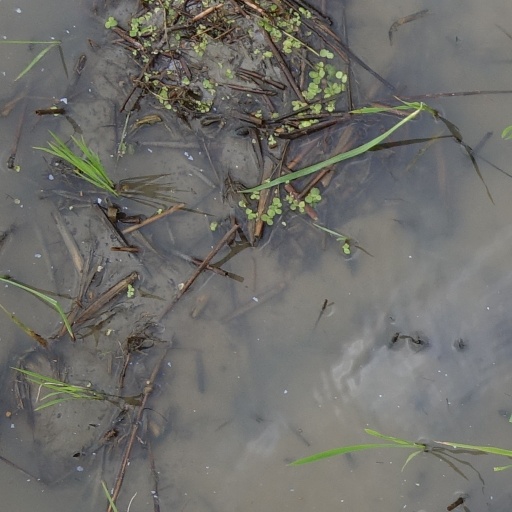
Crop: rice